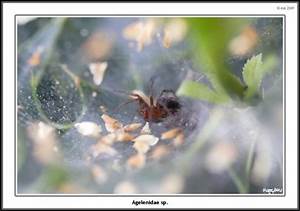
Label: ragno